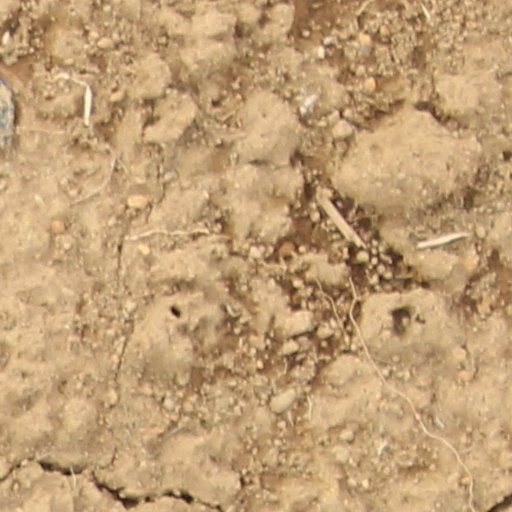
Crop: wheat